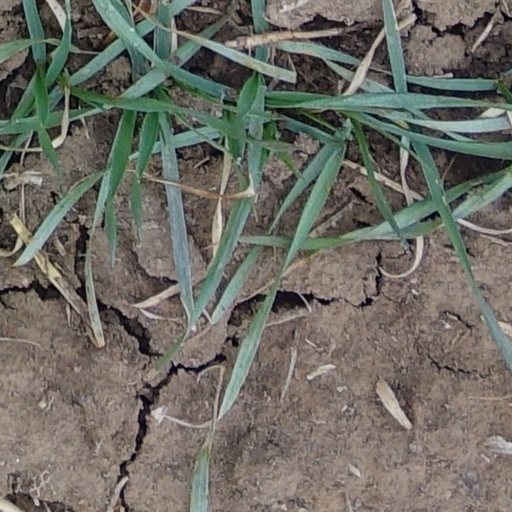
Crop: wheat